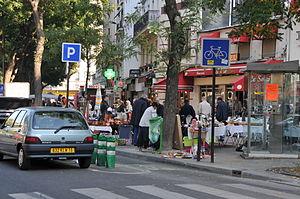
L'histoire des Juifs en Tunisie s'étend sur près de deux mille ans. Attestée au IIᵉ siècle mais sans doute plus ancienne, la communauté juive en Tunisie croît à la suite de vagues d'immigration successives et d'un prosélytisme important créant des communautés de Berbères juifs. Toutefois, son développement est freiné par des mesures anti-juives à partir de l'édit de Milan et à l'époque de l'exarchat de Carthage.